Sky position (RA, Dec in degrees): 170.051, -0.2665
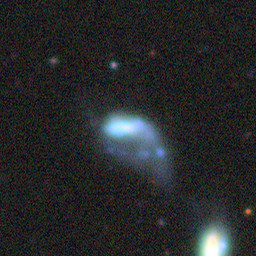
Galaxy morphology: Disturbed Galaxies